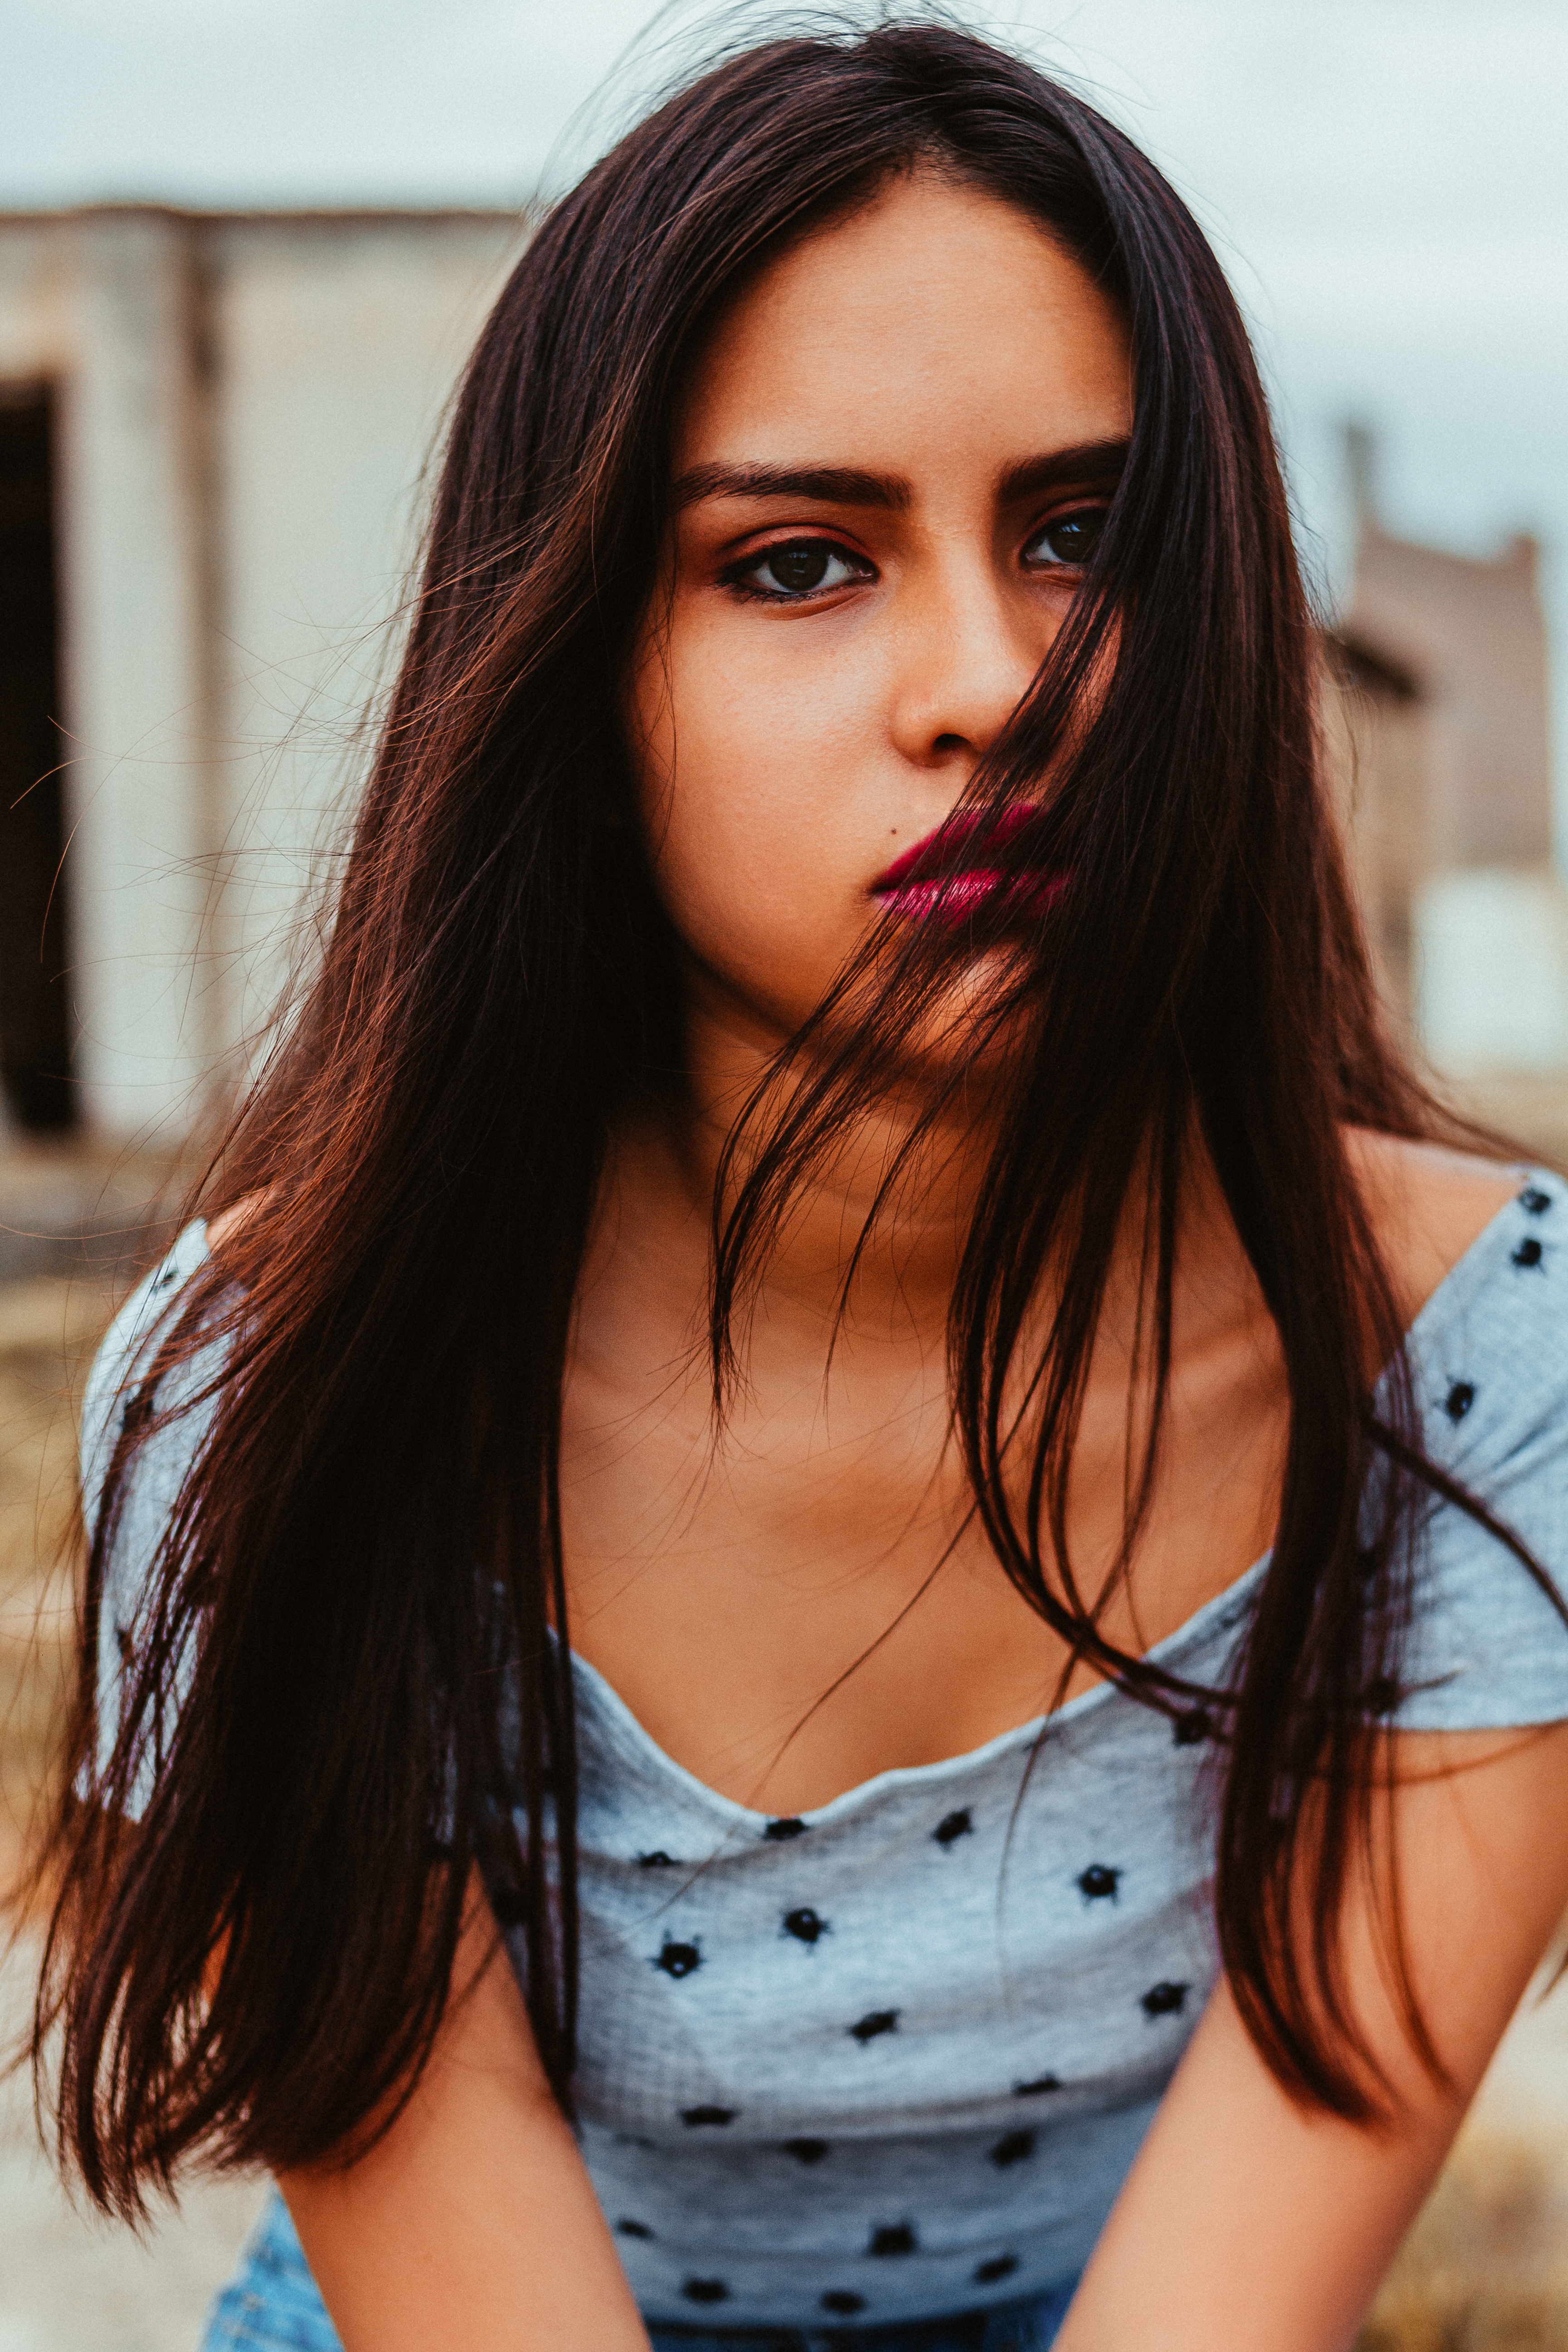
urbano, canon, beauty, human hair color, girl, lady, model, black hair, long hair, brown hair, fashion model, photo shoot, lip, hair coloring